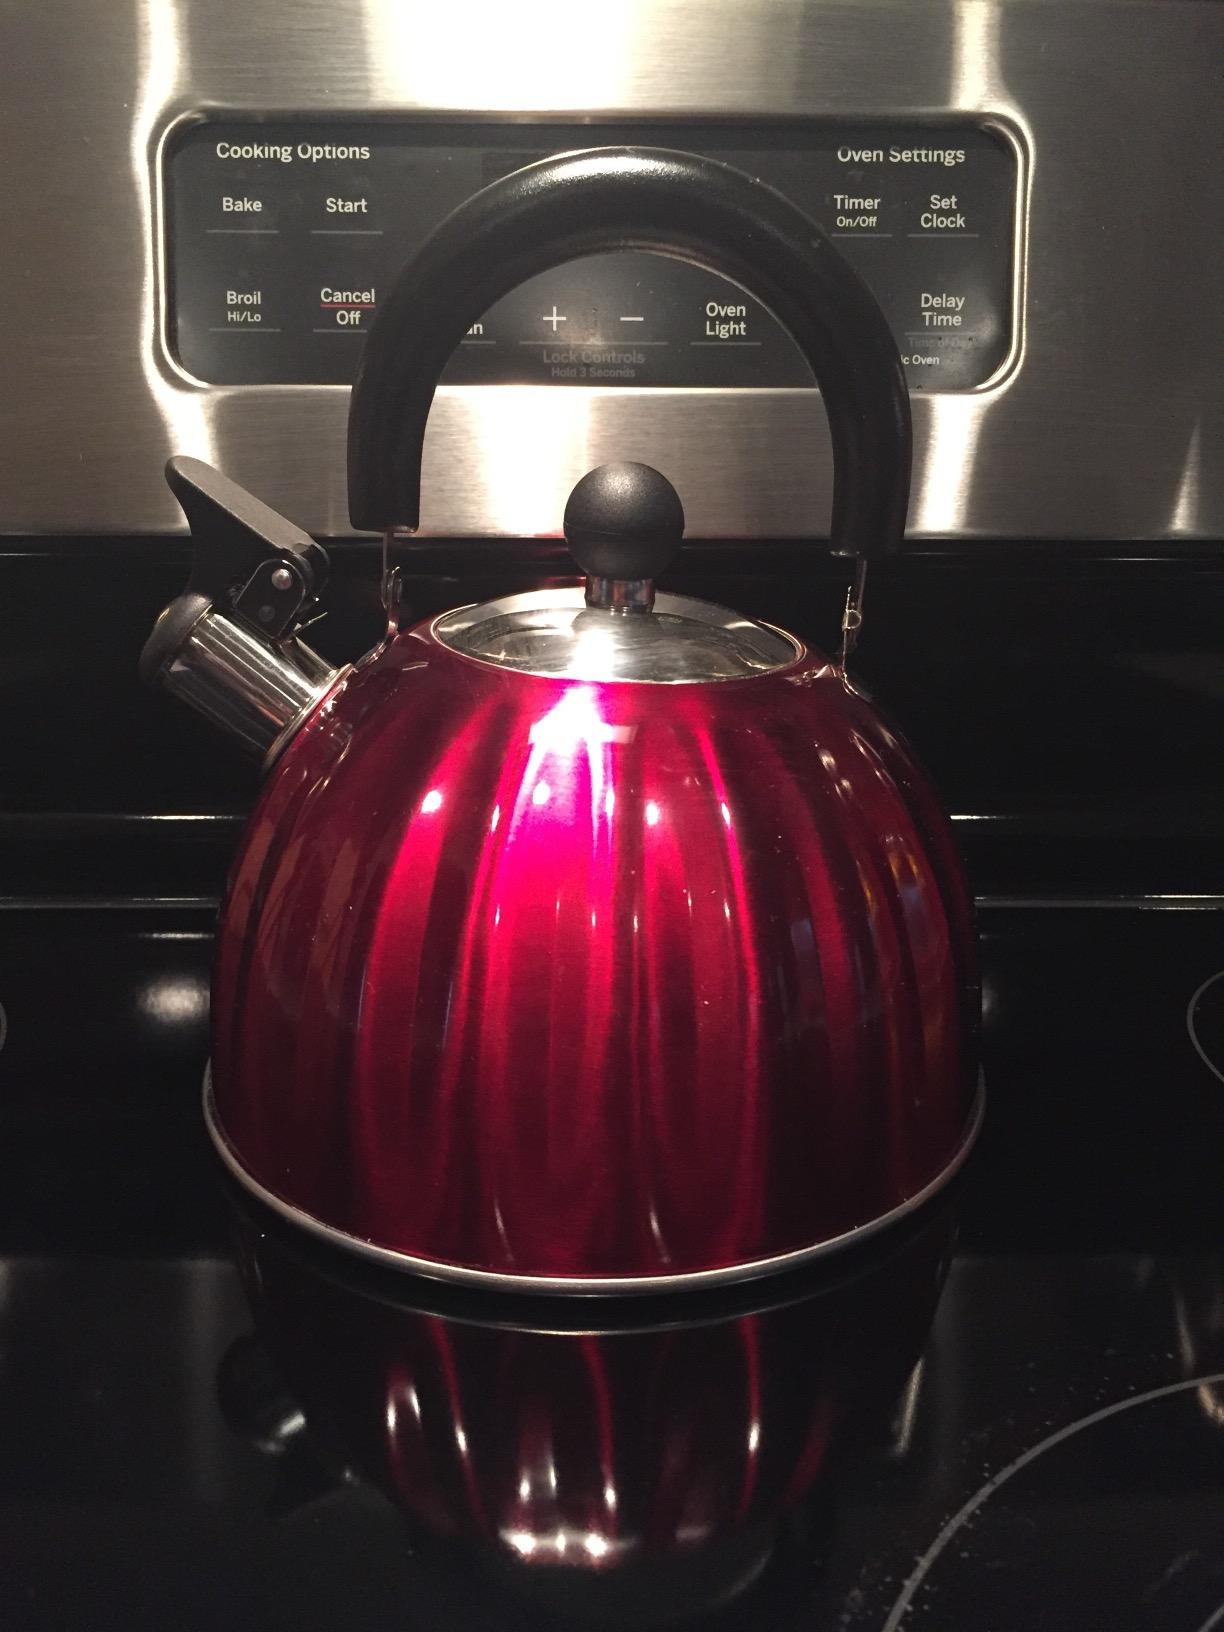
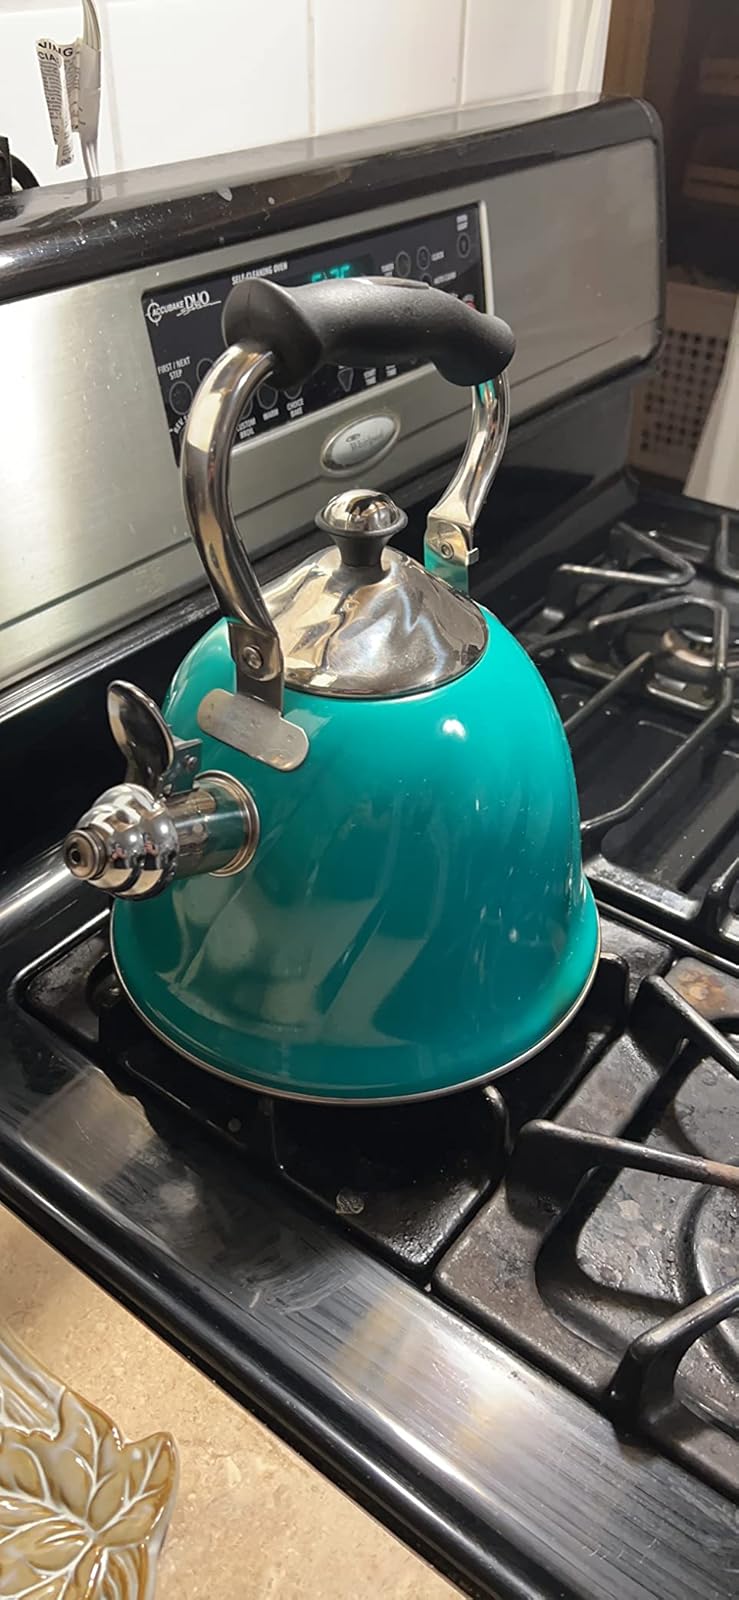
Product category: items_kettle
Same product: no